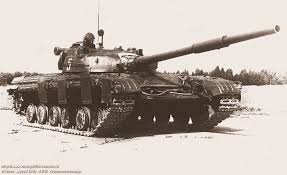
Label: T-72